Sonia Moore

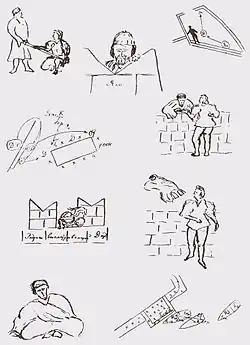
Sketches by Stanislavski in his 1929—1930 production plan for "Othello", which offers the first exposition of what came to be known as his Method of Physical Action rehearsal process, which was simplified by Sonia Moore

In 1960 her book "The Stanislavski Method" was published. Her intention was to clarify the many misunderstandings and distortions surrounding on Stanislavski's theories, which occurred during the development of "method acting". The book was later revised and republished under the title "The Stanislavski System". She also simplified the method of simple physical action.